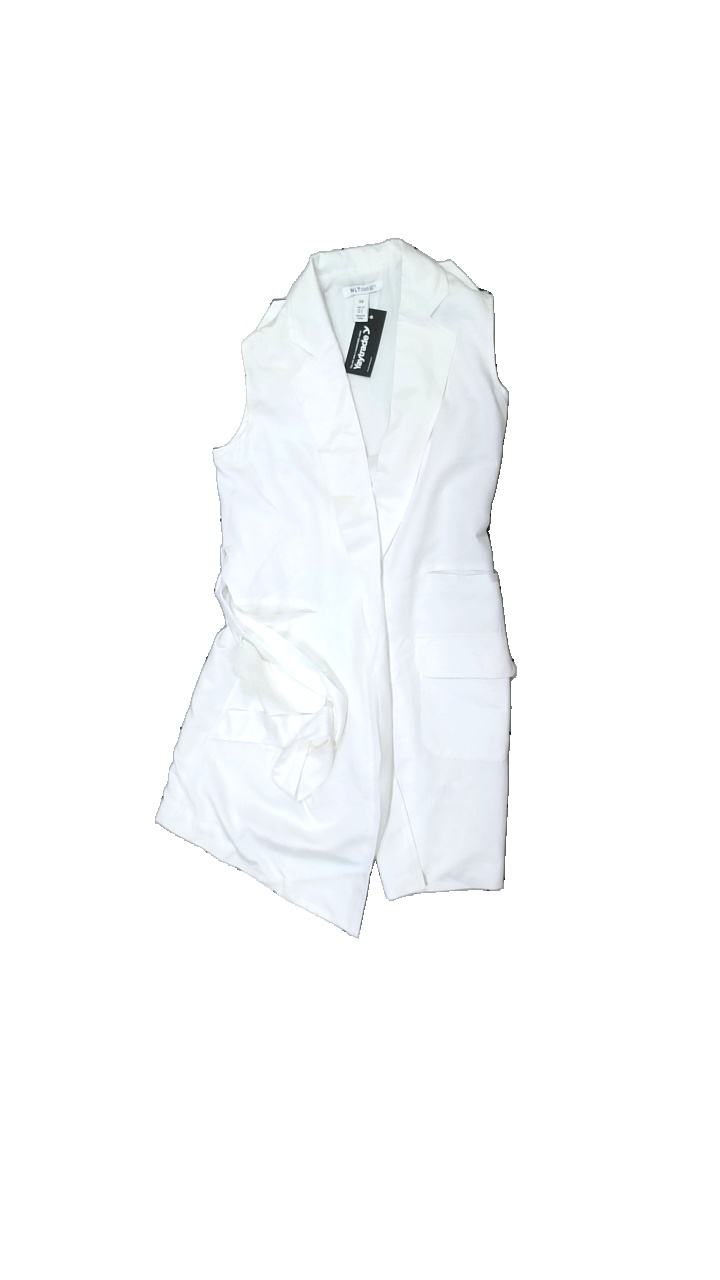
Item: Blazer (Ladies)
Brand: Nly Trend
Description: White blazer dress from Nelly
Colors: White
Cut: Regular, Long
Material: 100% polyester
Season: All
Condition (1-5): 3
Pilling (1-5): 4
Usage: Reuse
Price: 50-100